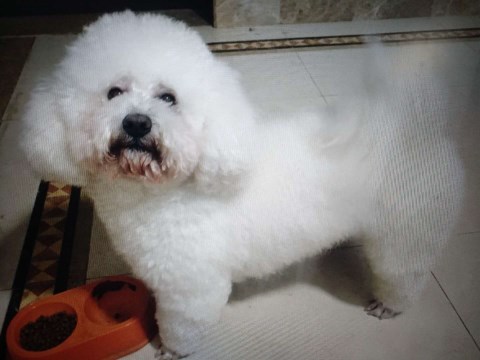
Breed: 3083-n000117-Bichon_Frise